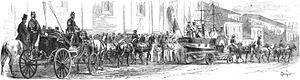
Bahia de San-Salvador (Brésil). - Fête anniversaire de L'independánce: Cavalcade organisée par MM. Luciano et Justa Ariani.Português: Ilustração de Gavarni para o L'Illustration Journal Universel, do desfile de Dois de Julho de 1866. A cena se passa na descida da Ladeira da Soledade, vendo-se parte da lateral Convento. Esse é um trecho do início do Desfile, que sai do Largo da Lapinha e logo desce a Soledade. Posteriormente, houve reformas e ampliações do Convento da Soledade, de forma que as linhas atuais de sua arquitetura não são exatamente as mesmas.